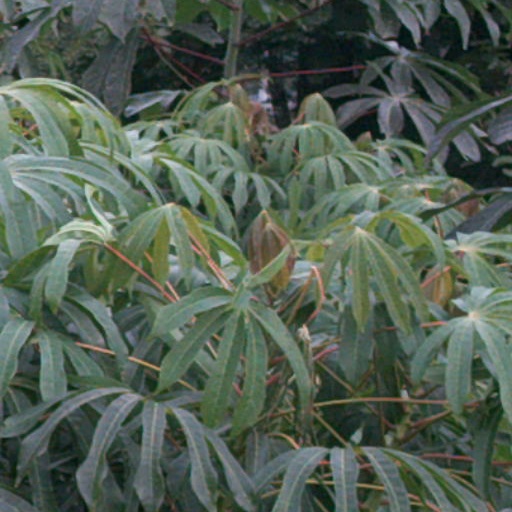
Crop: cassava